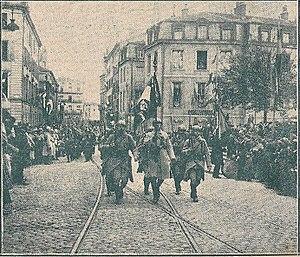
image de L'Est Illustré par Boudrie.
Le 18ᵉ régiment de transmissions est une unité de l'Armée de terre française.